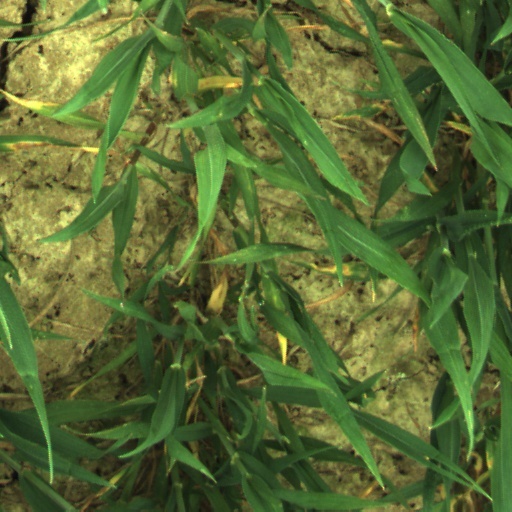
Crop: wheat